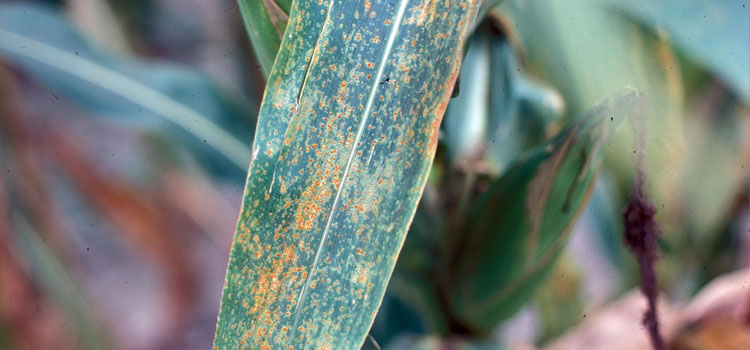
Plant: Corn
Disease: corn rust